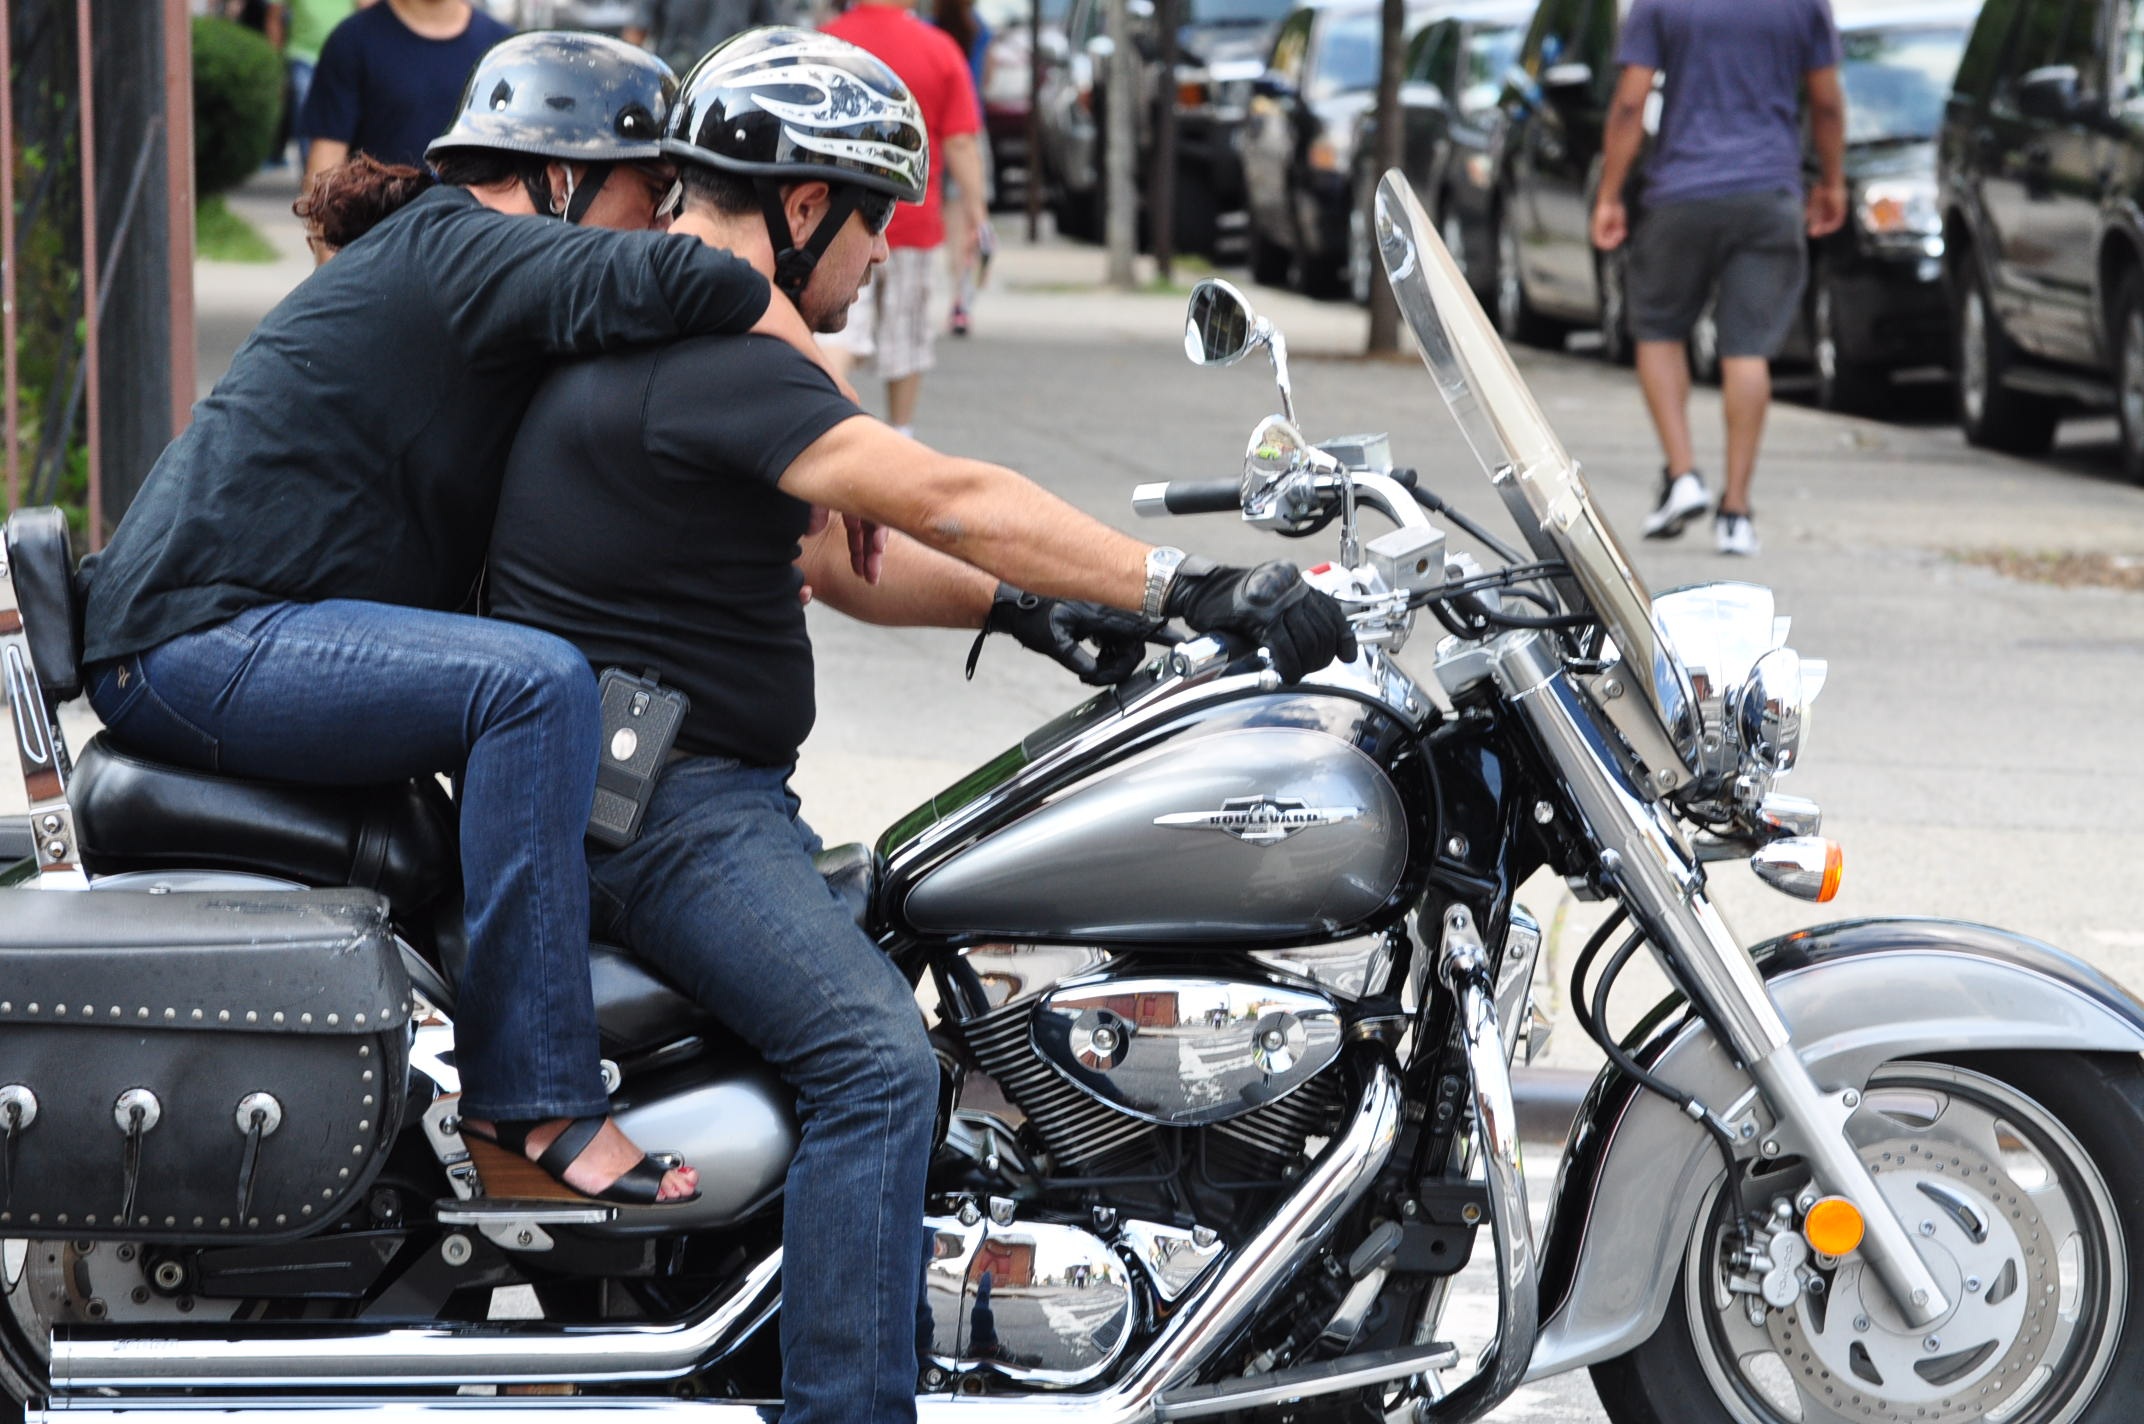
road, car, adventure, bicycle, new york, transportation, transport, vehicle, journey, motorcycle, couple, motorbike, lifestyle, girlfriend, caucasian, relationship, togetherness, helmets, motorcycling, land vehicle, automobile make